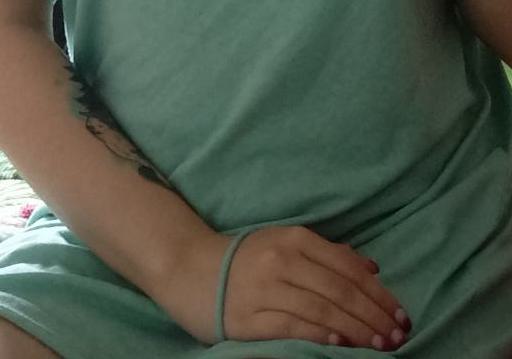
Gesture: no_gesture